The Field of Stars

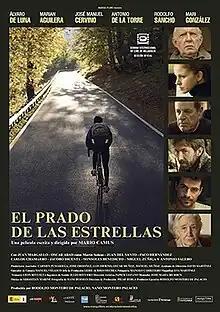
Theatrical release poster

The Field of Stars is a 2007 Spanish drama film written and directed by Mario Camus which stars Álvaro de Luna, Marián Aguilera, José Manuel Cervino, Antonio de la Torre, Rodolfo Sancho, and Mari González. It is Camus' swan song.